Greg Calbi

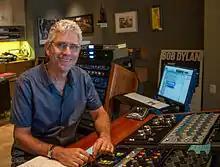
Calbi in 2014

Gregory Calbi (born April 3, 1949) is an American mastering engineer at Sterling Sound, New Jersey.